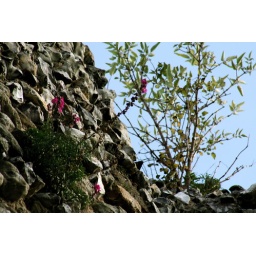
On a wall at the castle in Canterbury